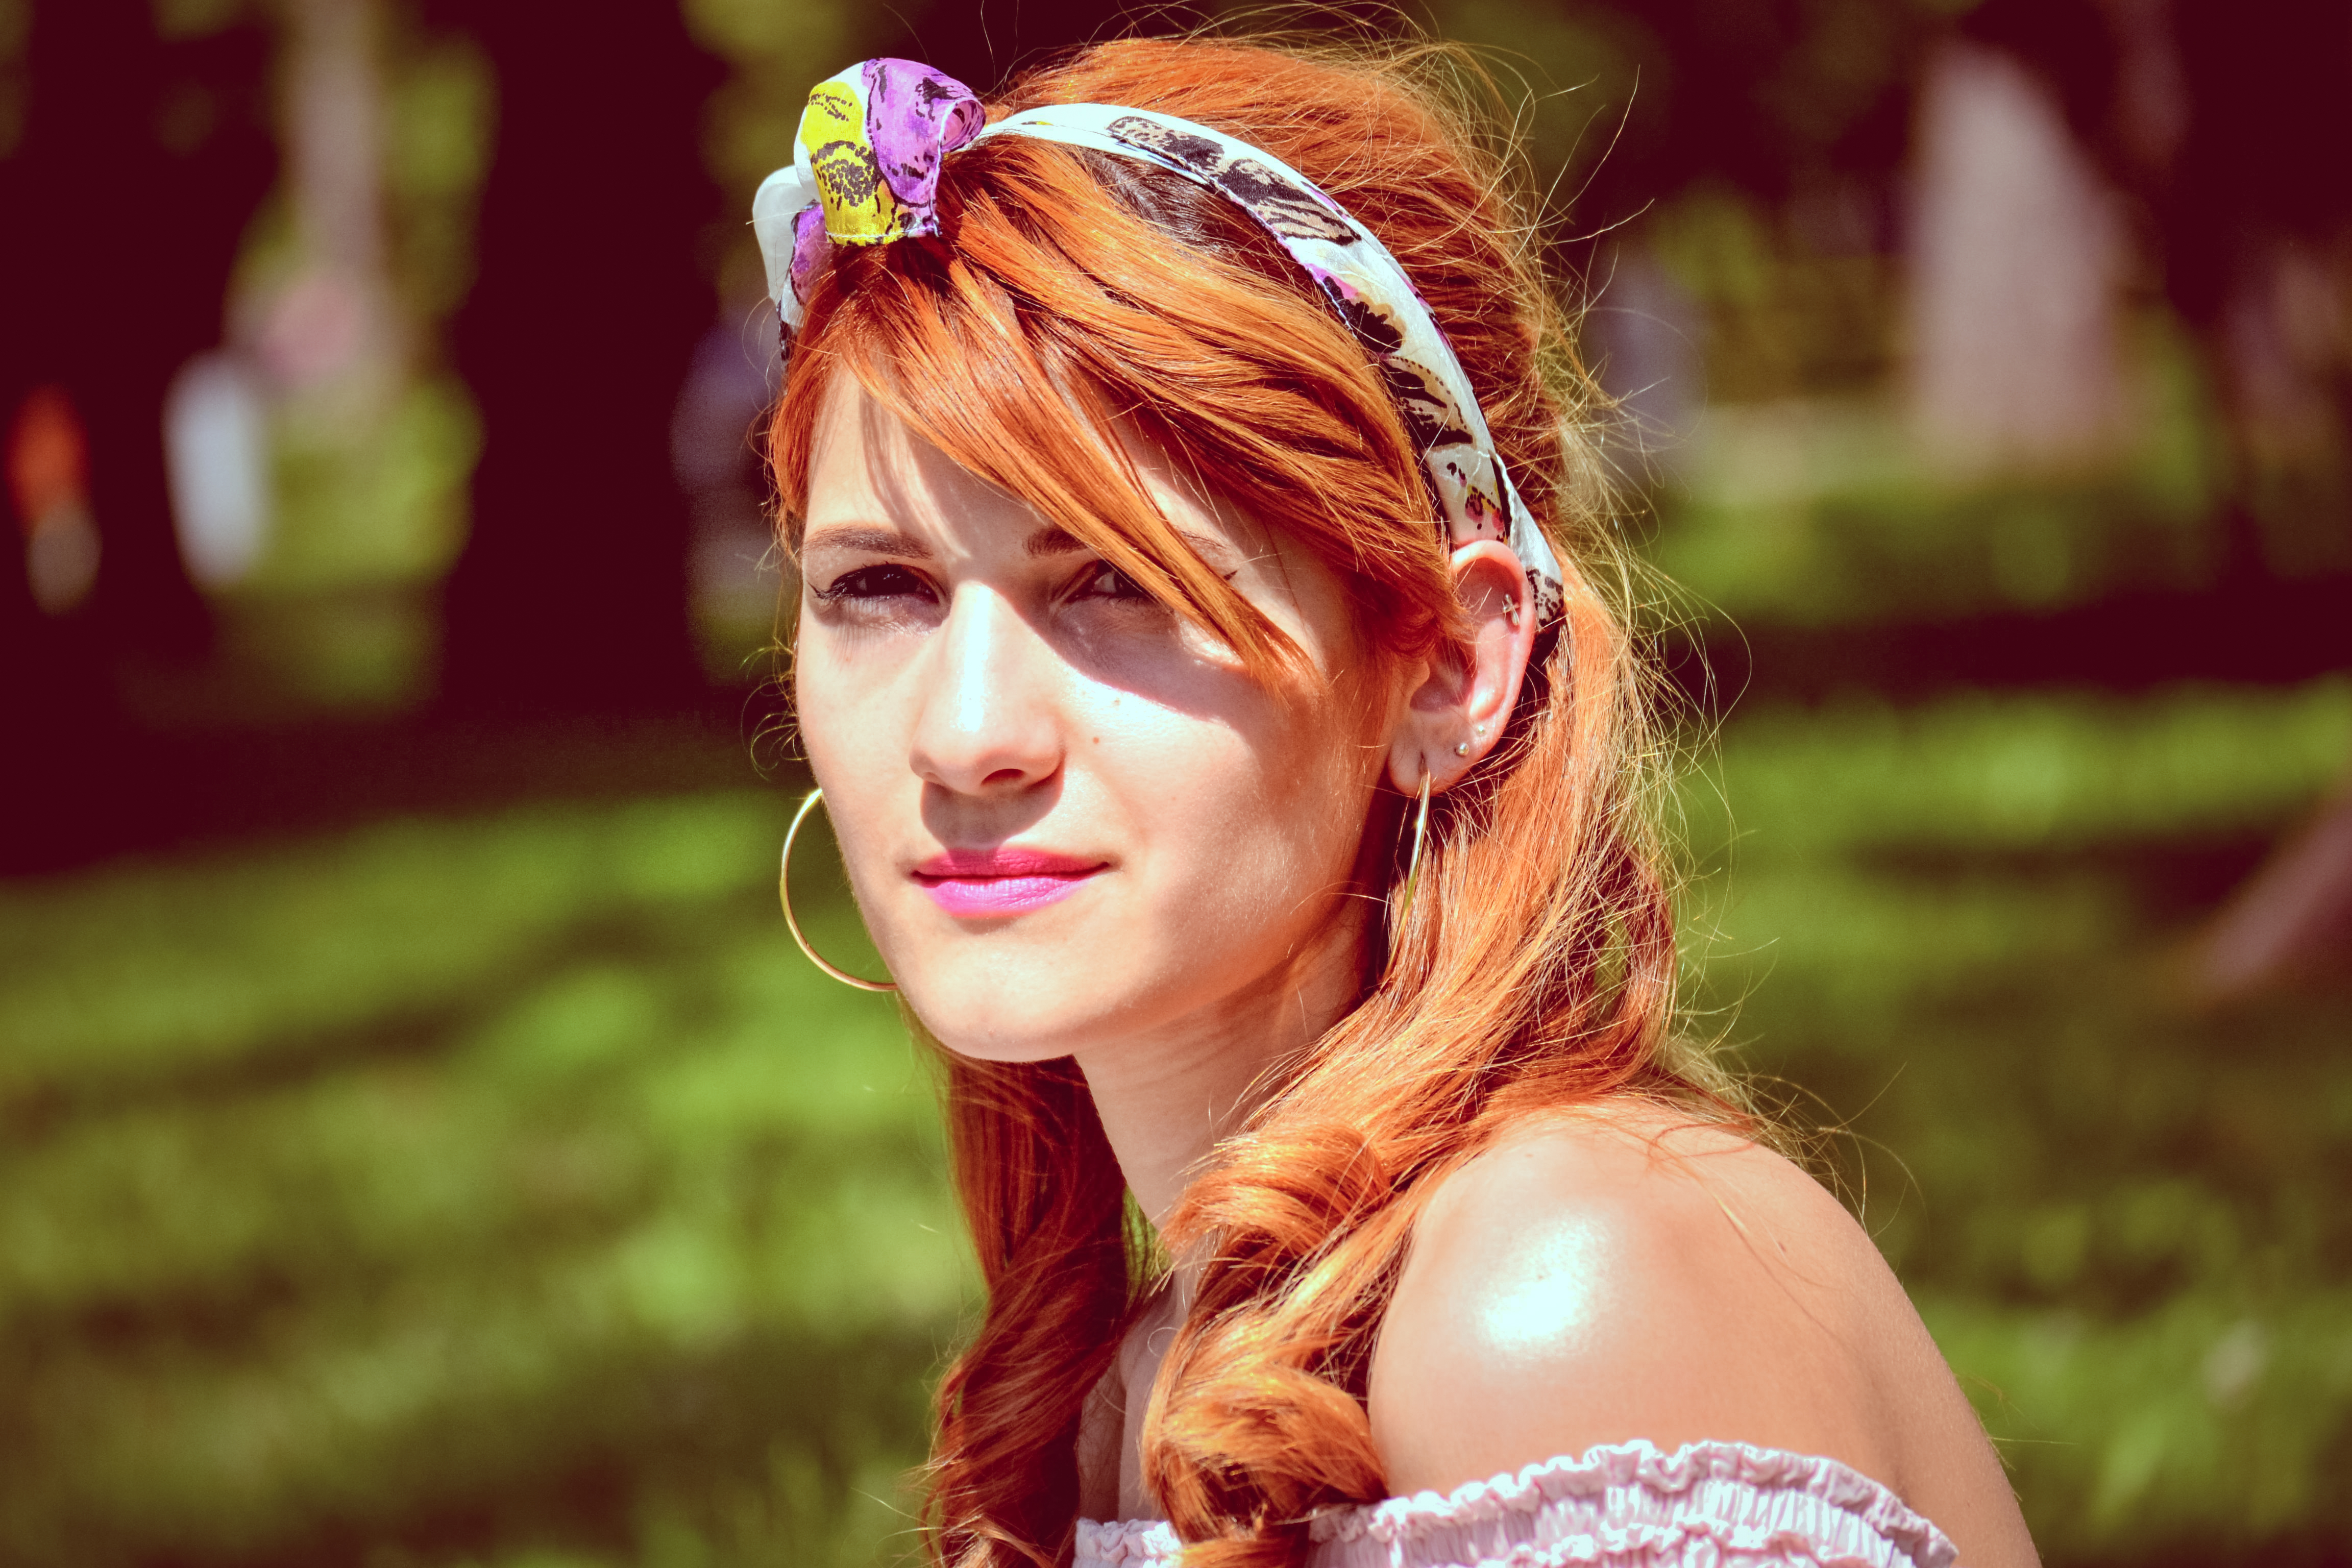
beautiful, girl, portrait, outdoors, park, amazing, young, charming, adorable, cute, woman, model, green, trees, nature, female, lifestyle, smile, figure, forest, landscape, vitality, white, romantic, hair, hair accessory, skin, human hair color, beauty, headpiece, lady, hairstyle, fashion accessory, flower, headgear, bride, blond, long hair, hair coloring, jewellery, fun, brown hair, happiness, spring, headband, ceremony, plant, red hair, portrait photography